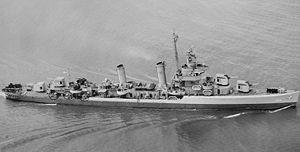
L’USS Niblack (DD-424) est un destroyer de classe Gleaves de l'United States Navy.